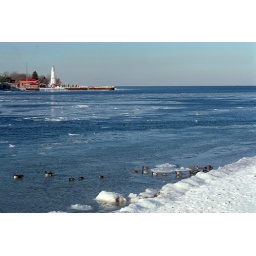
Cold blue water flowing by the lighthouse in Port Huron